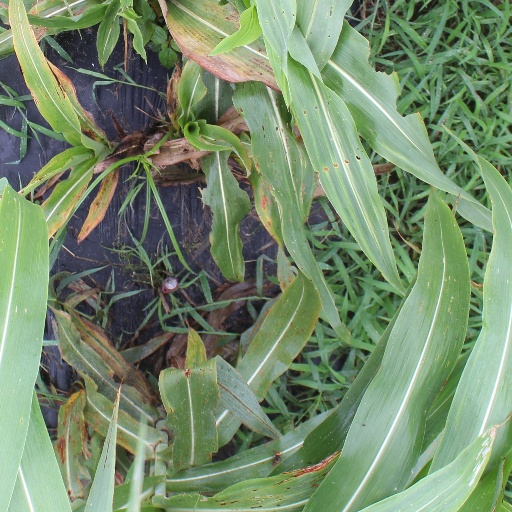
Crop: sorghum